Chevrolet Silverado

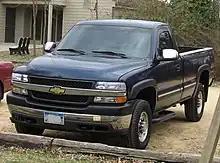
First-generation Chevrolet Silverado 2500HD (2001–02 Regular Cab)

The GMT800 Silverado/Sierra 1500 and 2500 pickup trucks were released in August 1998 as 1999 models. The "classic" light-duty GMT400 C/K trucks continued to be produced for the first two years alongside the new models, and the Heavy-Duty GMT400 pickups (alongside the GMT400 SUVs) were continued until 2000, with the new GMT800 Silverado/Sierra HD (Heavy Duty) released a year later. A 3500 model was added later for 2001, with the introduction of the HD moniker (though it was not until the 2007 GMT900 model year a 3500HD debuted).